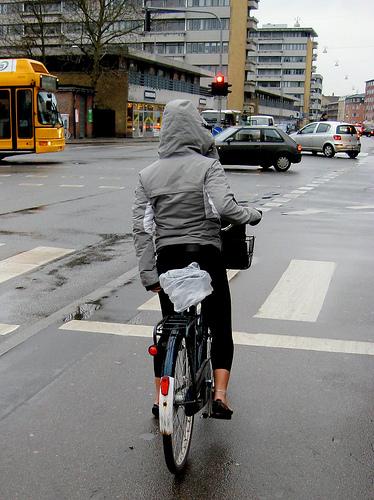
Weather: rain or strom